Indra Angad-Gaur

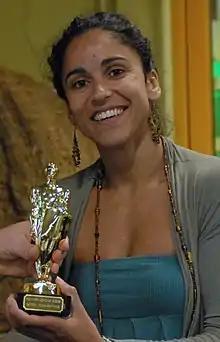

Indra Angad-Gaur (born 4 March 1974 in The Hague) is a retired female foil fencer from the Netherlands.